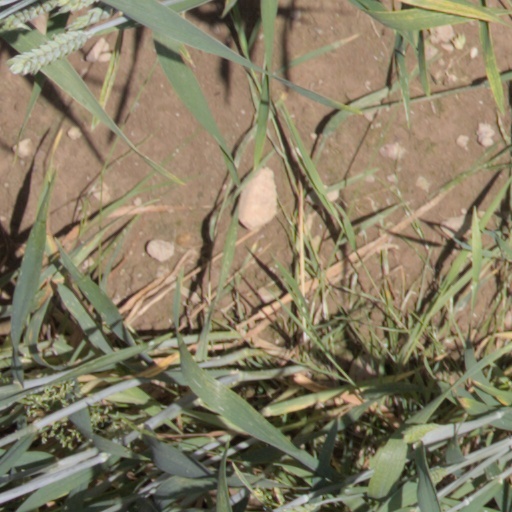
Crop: wheat